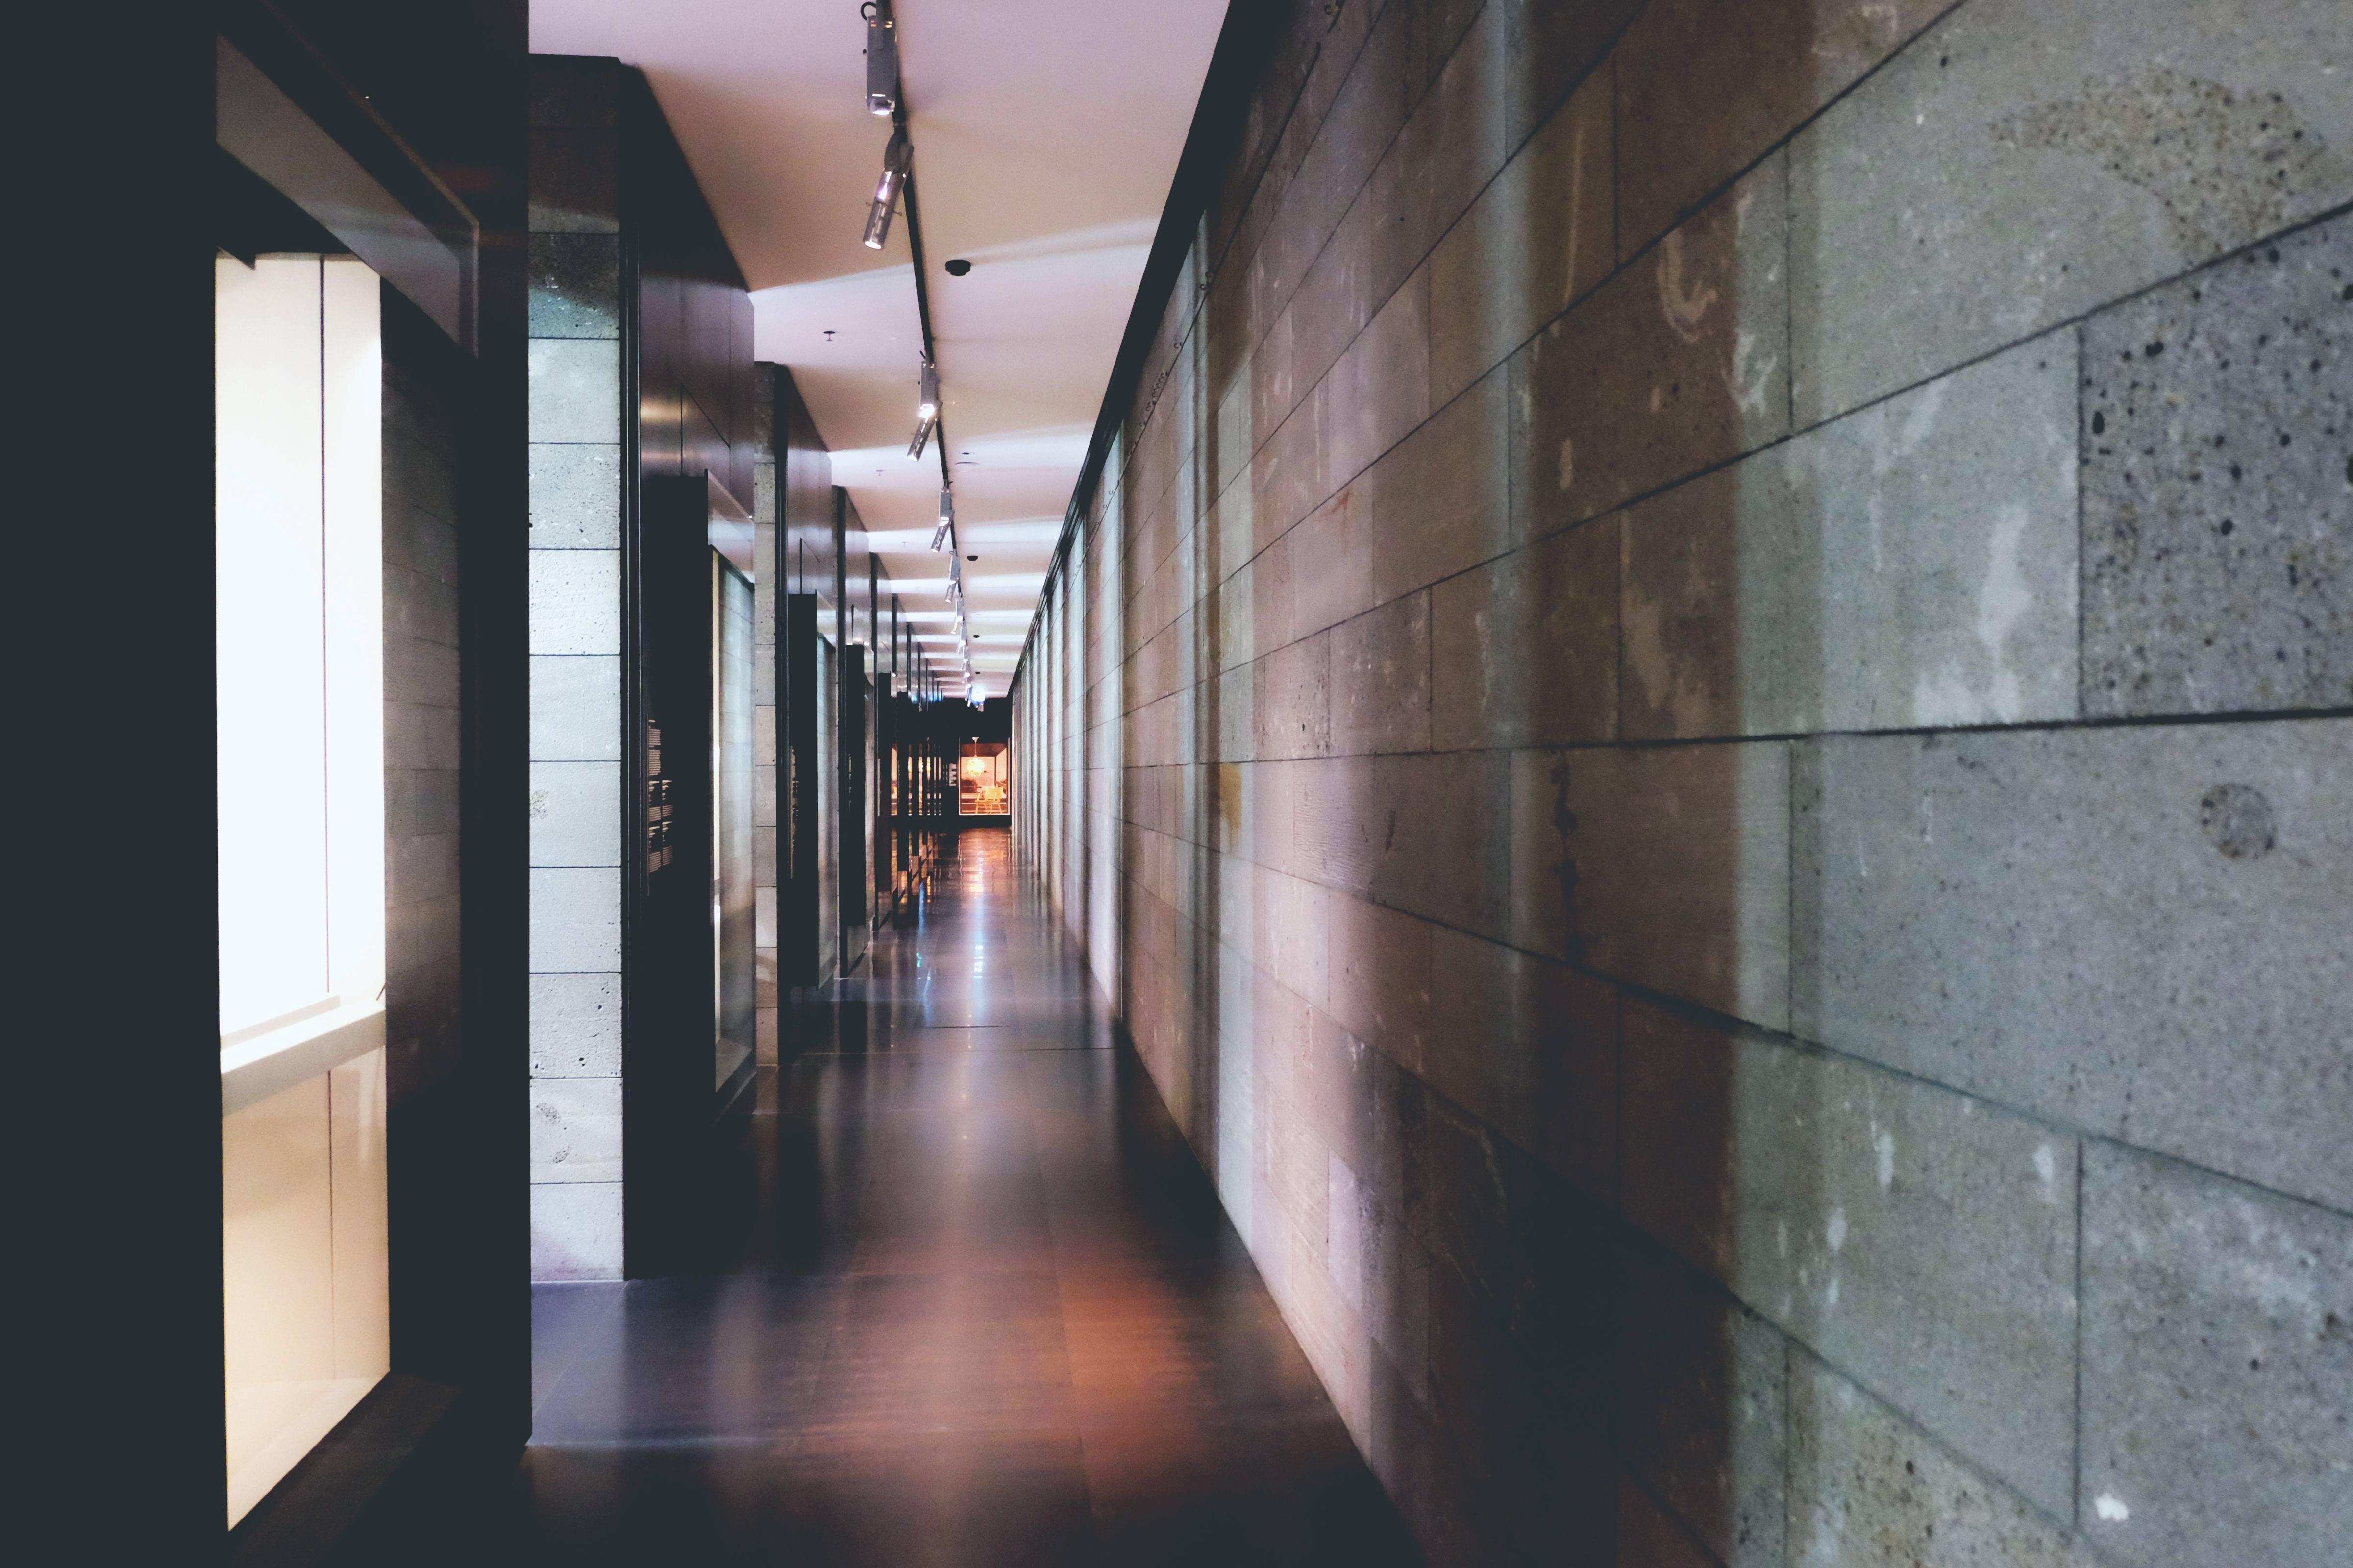
architecture, subway, hall, interior design